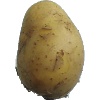
Label: white_potato